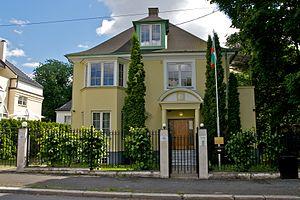
Cette liste comprend les représentations diplomatiques de la Bulgarie, à l'exclusion des consulats honoraires.